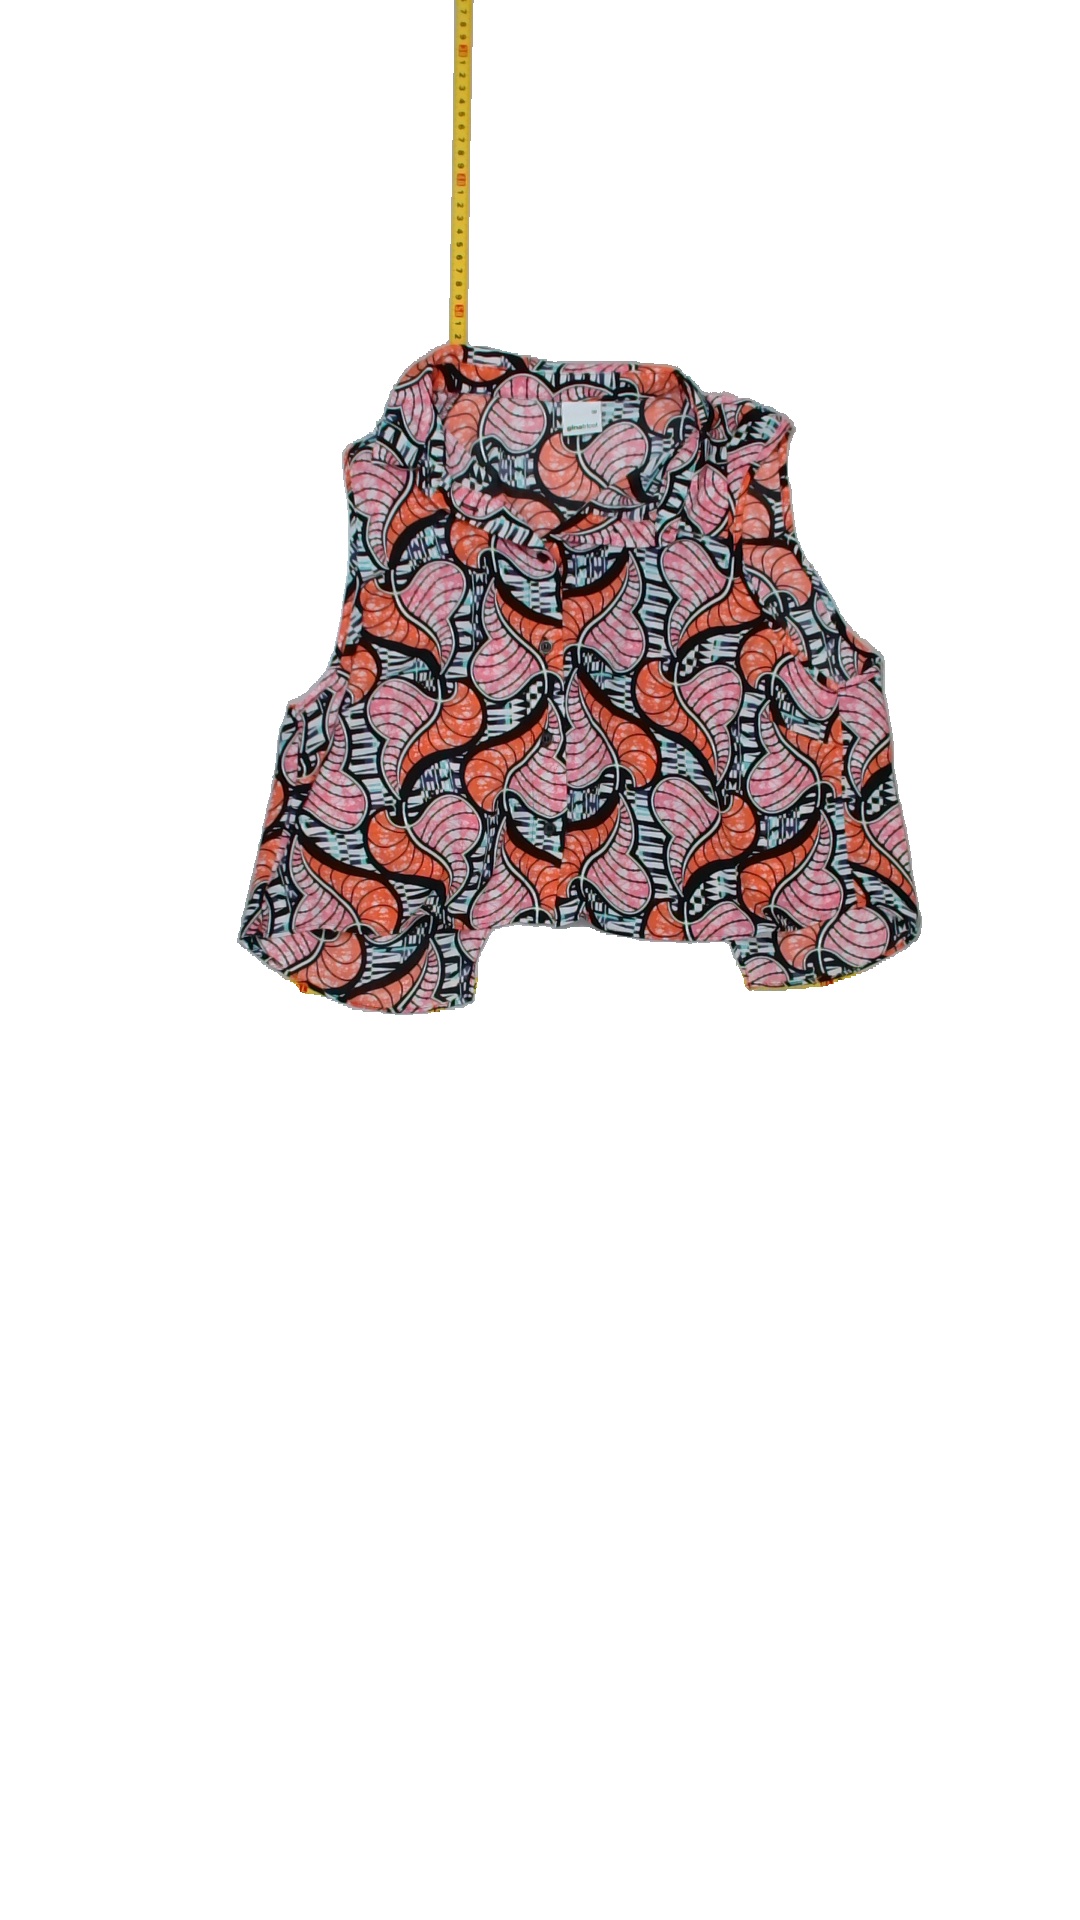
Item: Blouse (Ladies)
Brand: Gina Tricot
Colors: Multicolor
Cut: Collar
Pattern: Geometric print
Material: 100% Poly
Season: All
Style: No trend
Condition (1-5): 5
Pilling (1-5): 5
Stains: No
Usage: Reuse
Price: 50-100